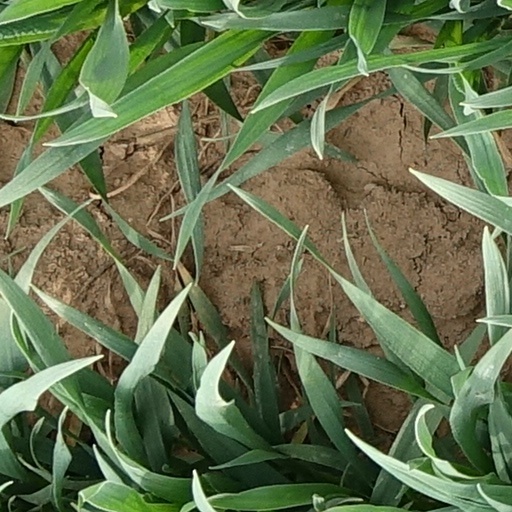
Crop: wheat